Chinbrook

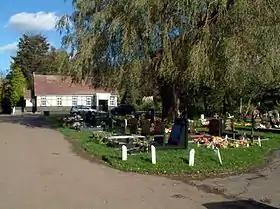
Grove Park Cemetery

Recreation: As well as the public Chinbrook Meadows there are also several private sports grounds, a youth club, and a Bannatyne gym–health club, built in 2001 replacing an older sports club. These lie to the north and east of the crossroads within the London Borough of Bromley and the postcode district.